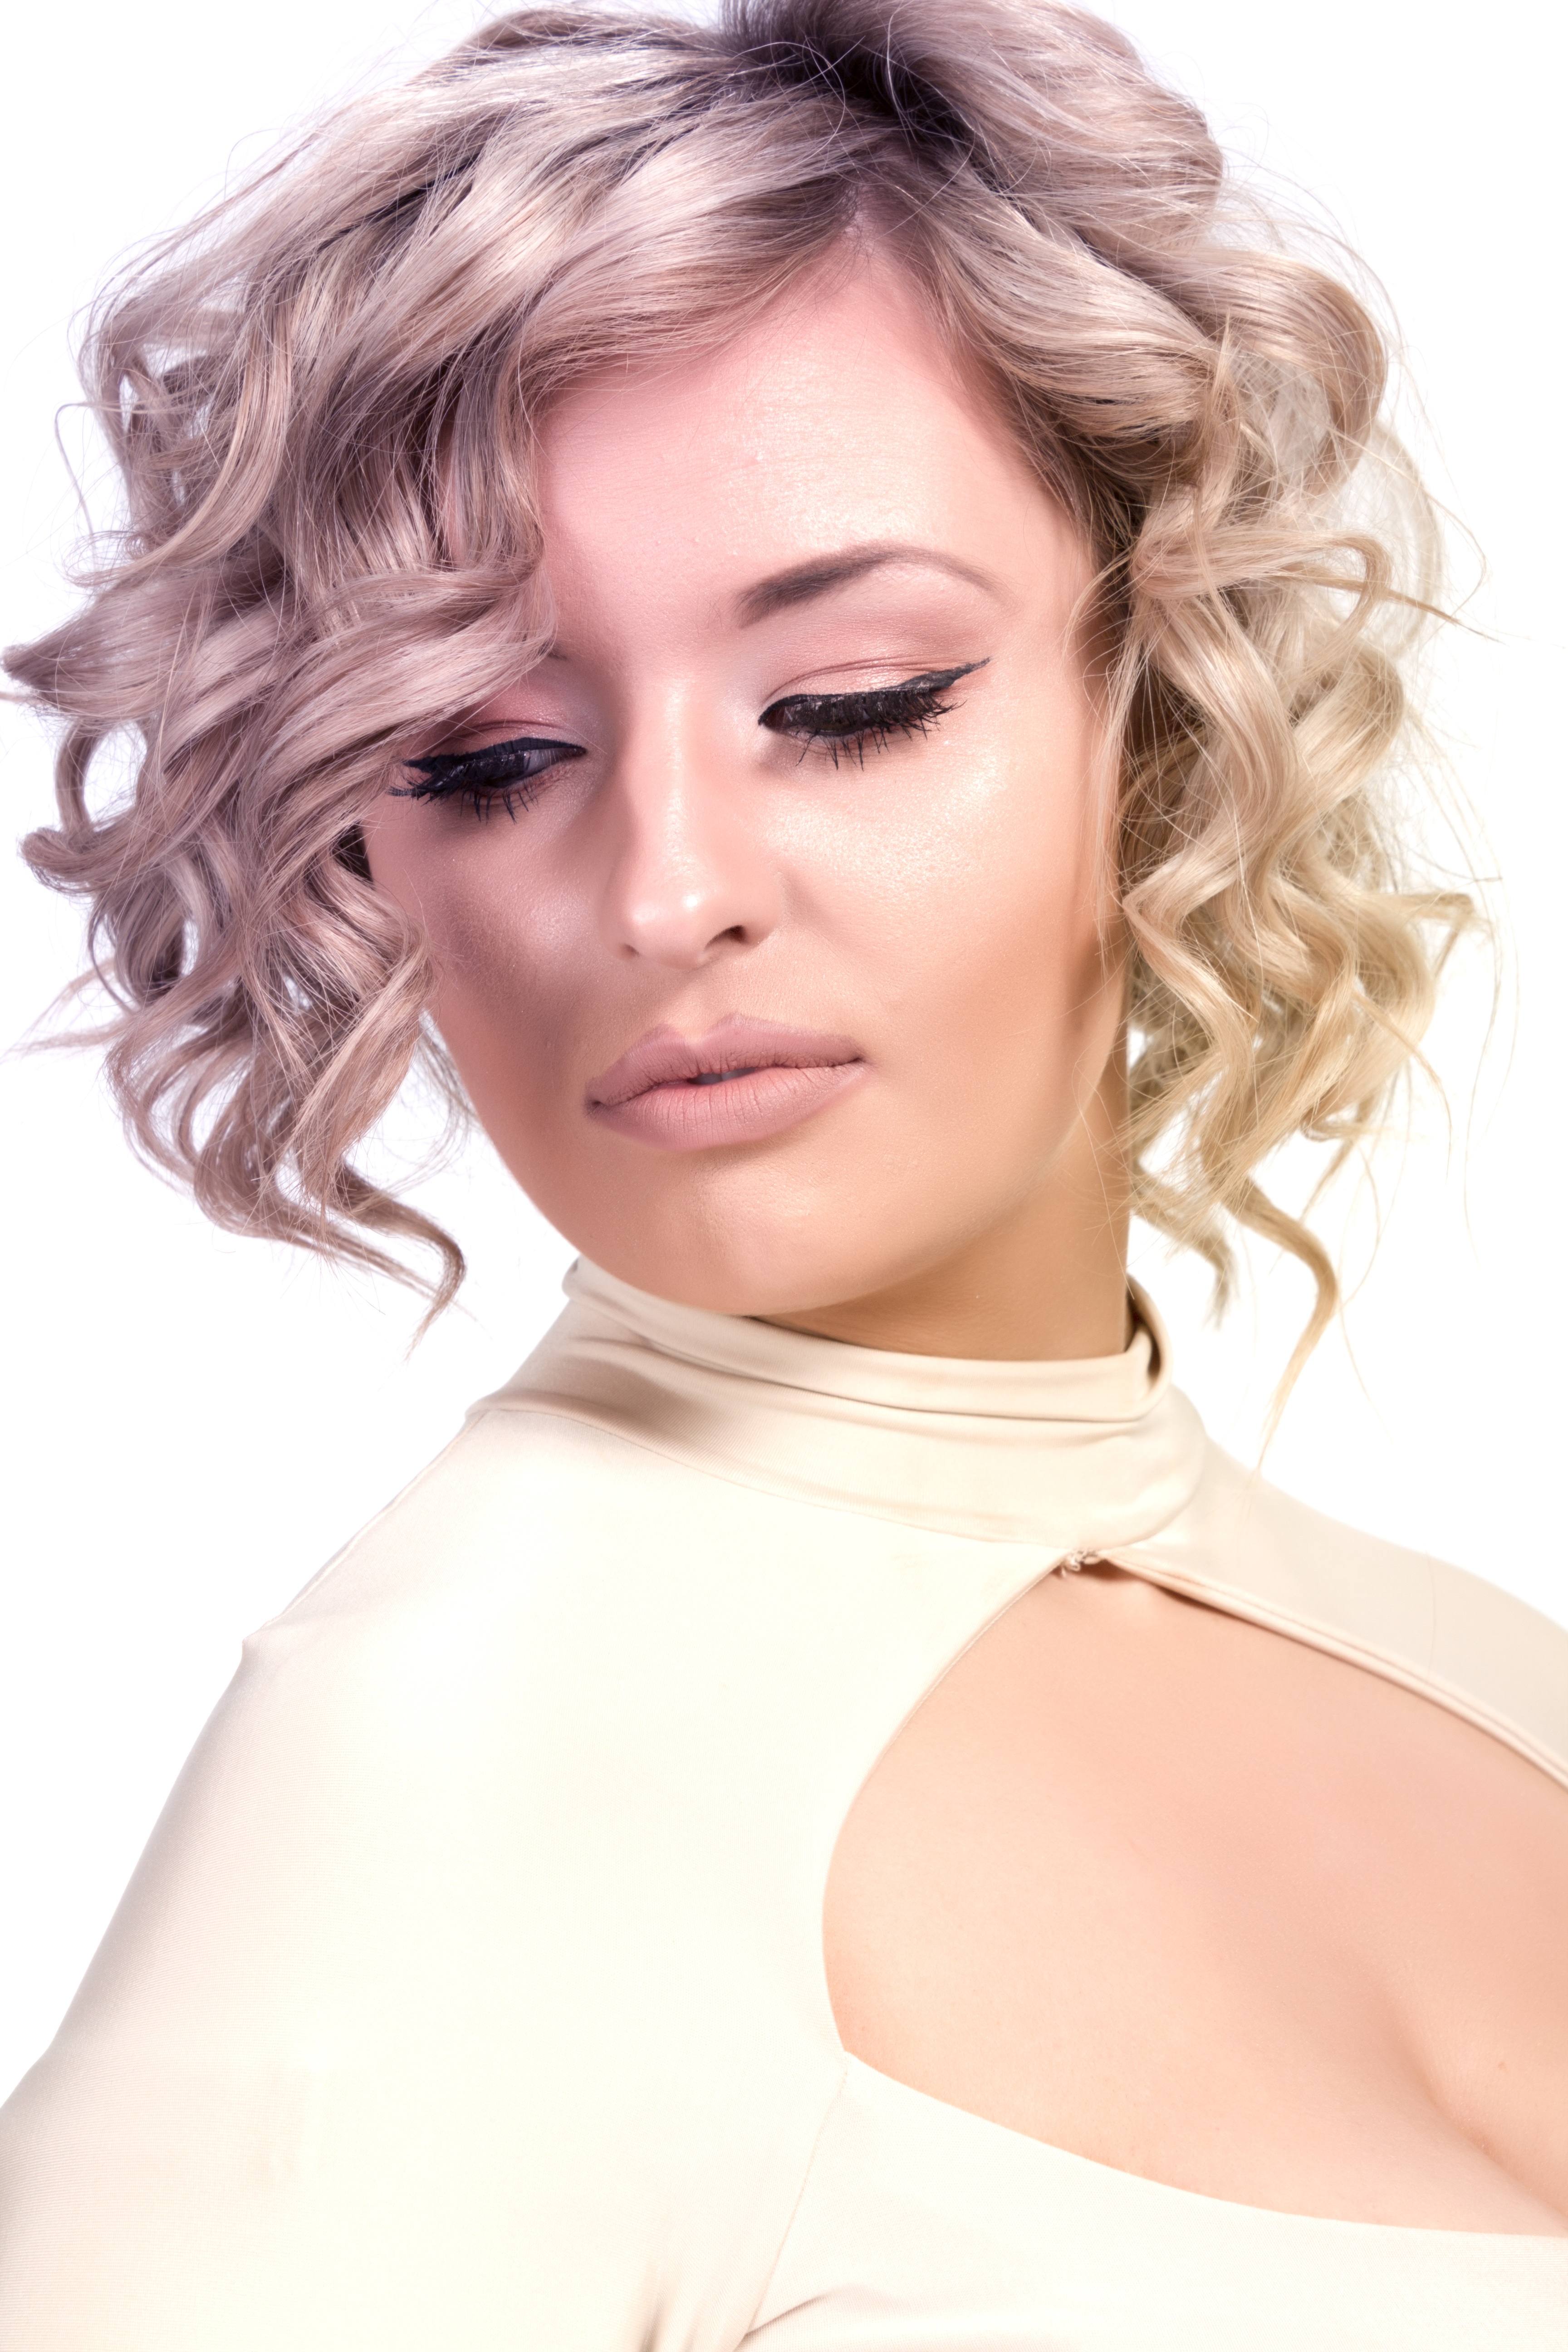
woman, hair, female, model, studio, fashion, hairstyle, long hair, black hair, face, nose, head, beauty, beautiful, blond, costume, wig, freeimage, modelling, ringlet, brown hair, hair coloring, human hair color, layered hair